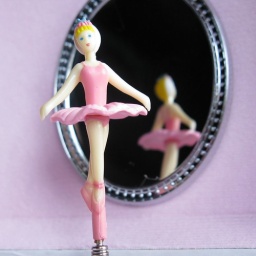
Pink ballet girl is dacing with music on a music box which awakens my sweet dream in childhood.